The Night I Swam

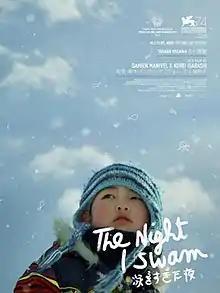
International poster

is a 2017 French-Japanese co-production drama film directed by Kohei Igarashi and Damien Manivel. The film was featured at a number of International Film Festivals during its release, including the Febiofest film festival in Prague 2018, the Sofia Film Festival and the BUFF film Festival